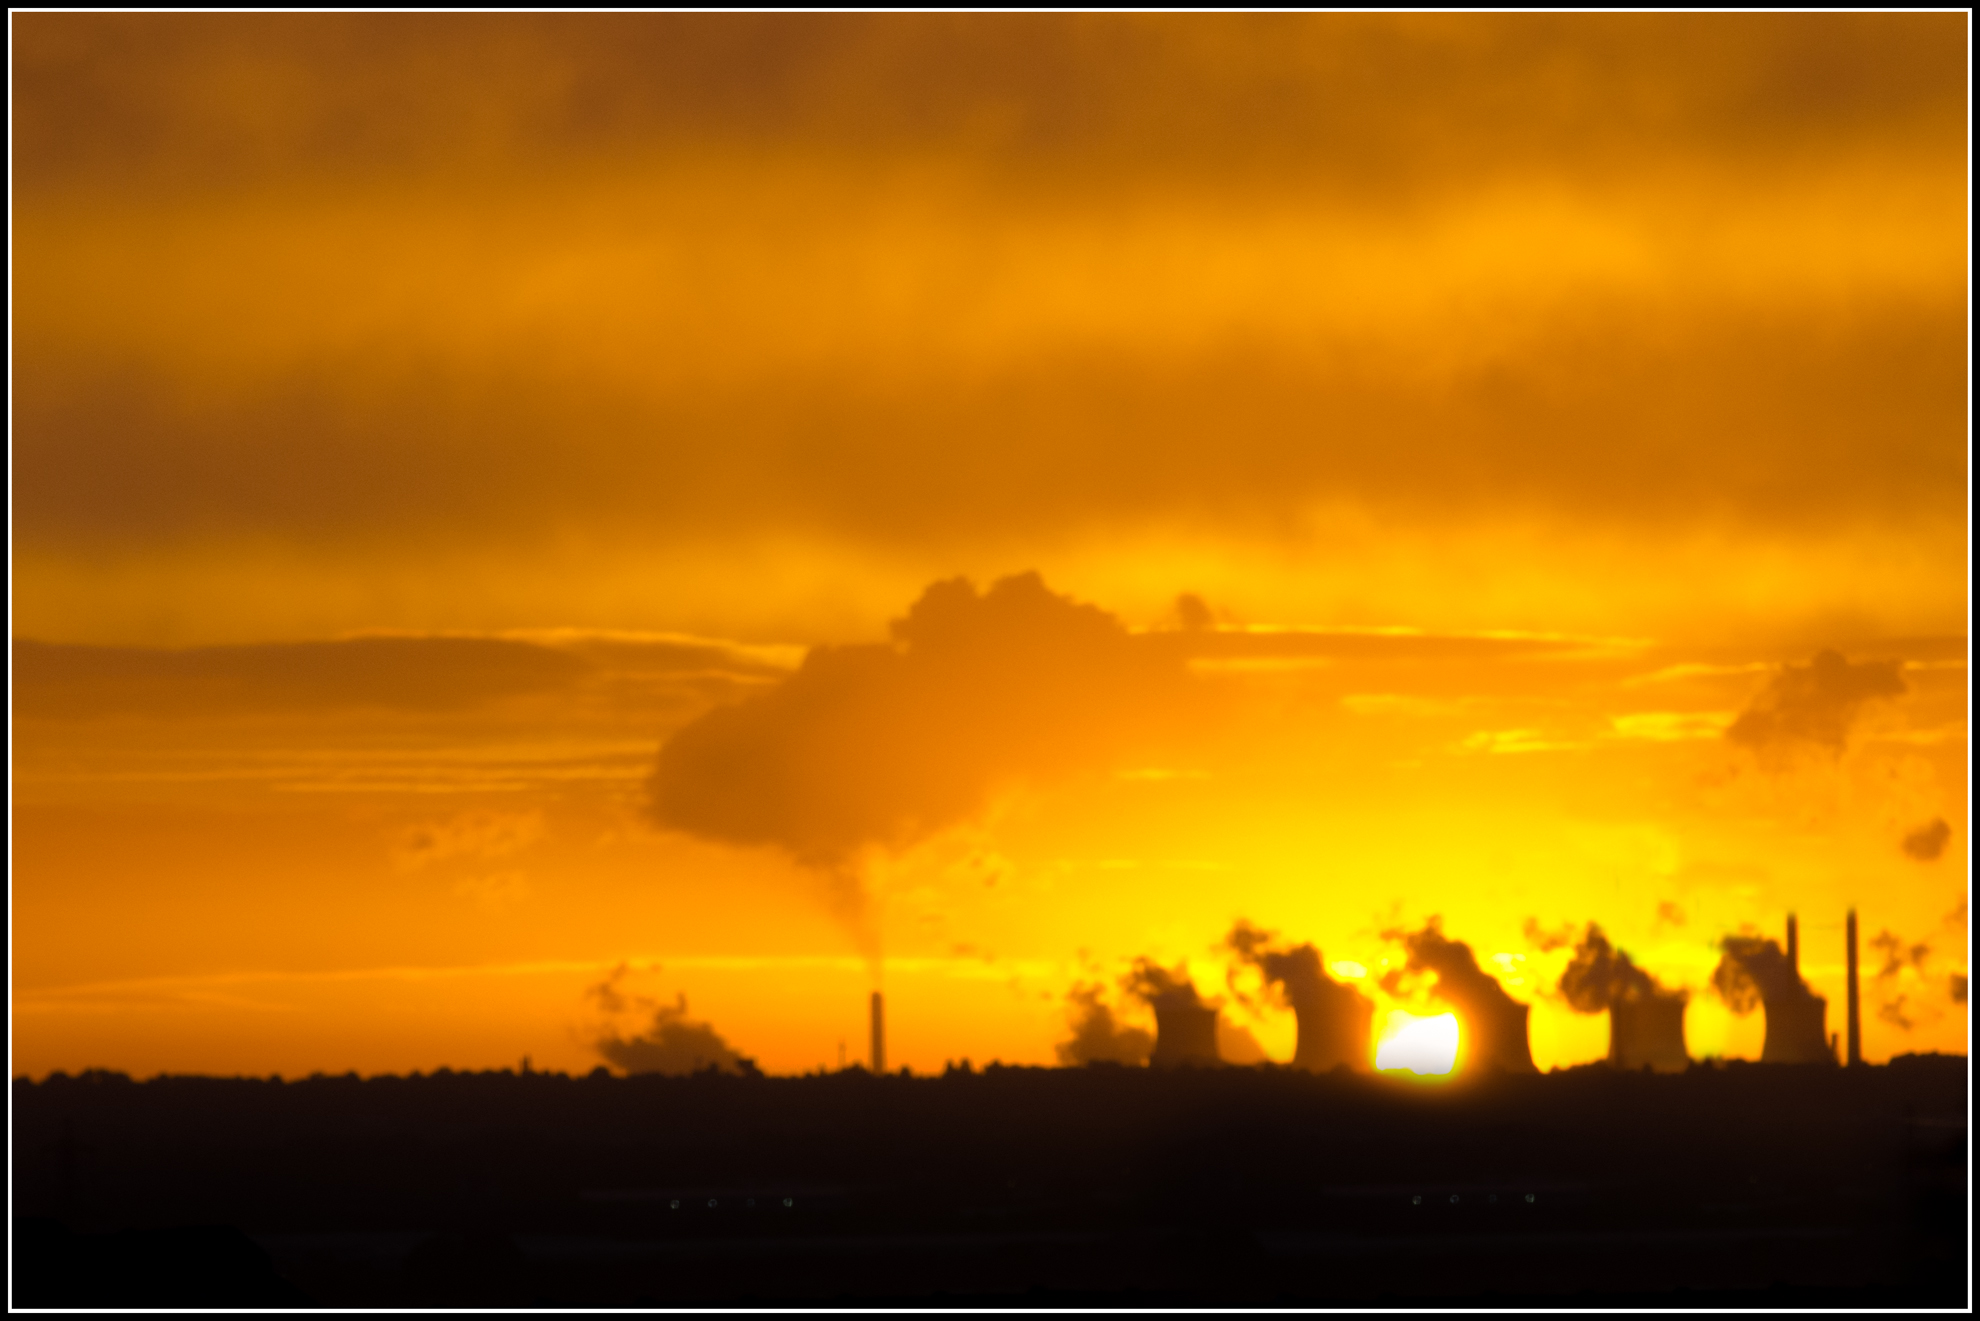
horizon, cloud, sky, sun, sunrise, sunset, sunlight, steam, morning, dawn, atmosphere, smoke, dusk, evening, industrial, plain, yorkshire, september, clouds, pentax, sigma, powerstation, wakefield, polution, outwood, k5, telephoto, powerstations, ferrybridge, watercoolers, afterglow, atmospheric phenomenon, red sky at morning